Describe the emotion expressed in this image:  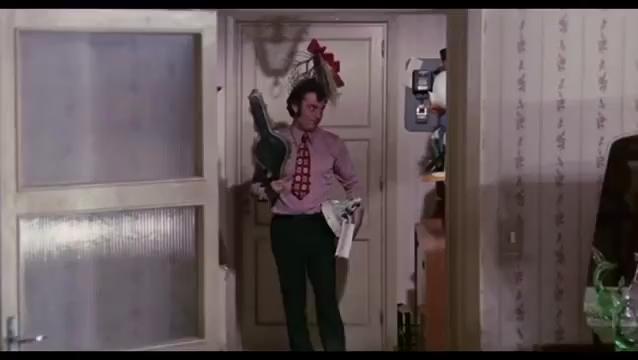
This person displays Pain, valence and arousal with low intensity.